Michael Petkovic

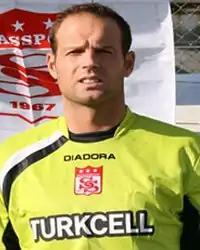
Petkovic at Sivasspor in 2006

Petkovic is of Croatian origin and is the brother of former Perth Glory goalkeeper Jason Petkovic.